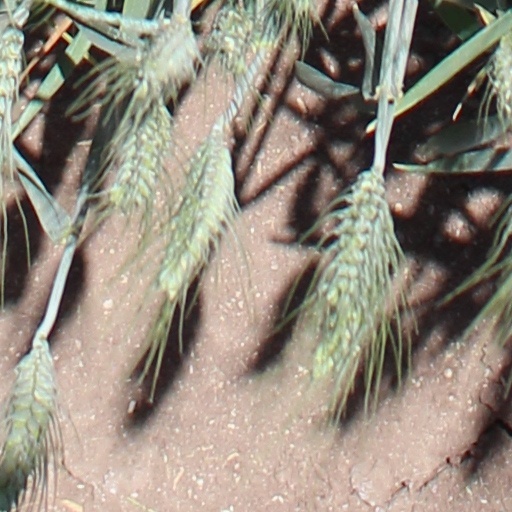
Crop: wheat